Lower Vítkovice

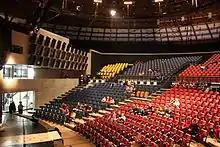
Great hall 'Gong' from bypast gasholder

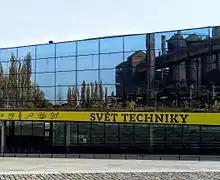
'World of technic', one of expositions in Nether district Vítkovice

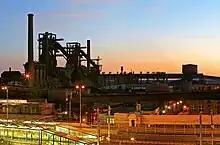
Daylight in Dolní oblast Vítkovice

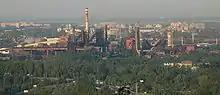
Northern part of Dolní oblast in past

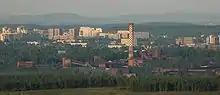
South part of Dolní oblast in past

Lower Vítkovice (Czech: "Dolní oblast Vítkovice") is a national site of industrial heritage located in the Vítkovice district of Ostrava in the Czech Republic. It includes an extensive industrial area Vítkovice ironworks with a unique collection of industrial architecture. A set of three successive parts - coal mine, coke ovens and blast furnace operations - also called Ostravian Hradčany, after Hradčany, the Castle District of Prague.